Worumbo Mill

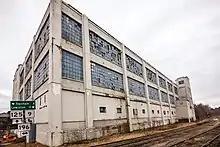
Worumbo Mill, 2016

A fire started in the original portion of the mill on July 23, 1987, completely destroying the old portion of the complex, but the 1920s expansion was spared from the flames. All told, 283 firefighters responded to the blaze. Although the fire was controlled in five hours, using of water per minute to do so (a total of was used the first day), crews stayed for another 13 to extinguish the flames, and returned each day for over a week to be sure no flare-ups occurred. The Maine Forest Service responded with a helicopter to drop water, and crews from many surrounding towns assisted in the battle. It was one of Maine's largest industrial fires.